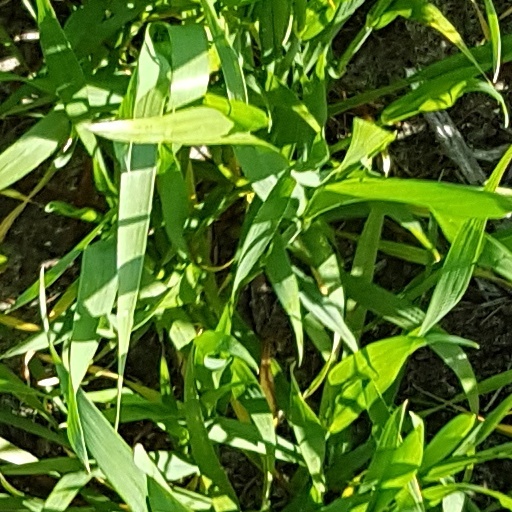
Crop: wheat